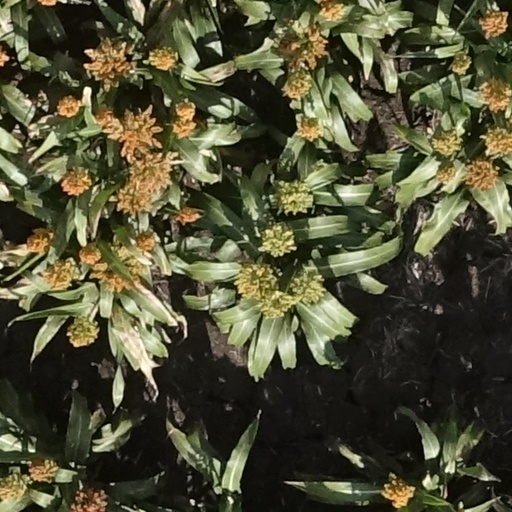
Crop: sorghum